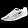
Label: Sneaker